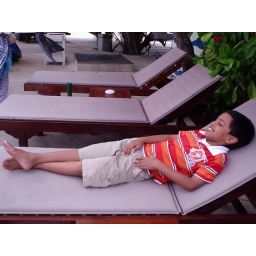
kannan in beach chair